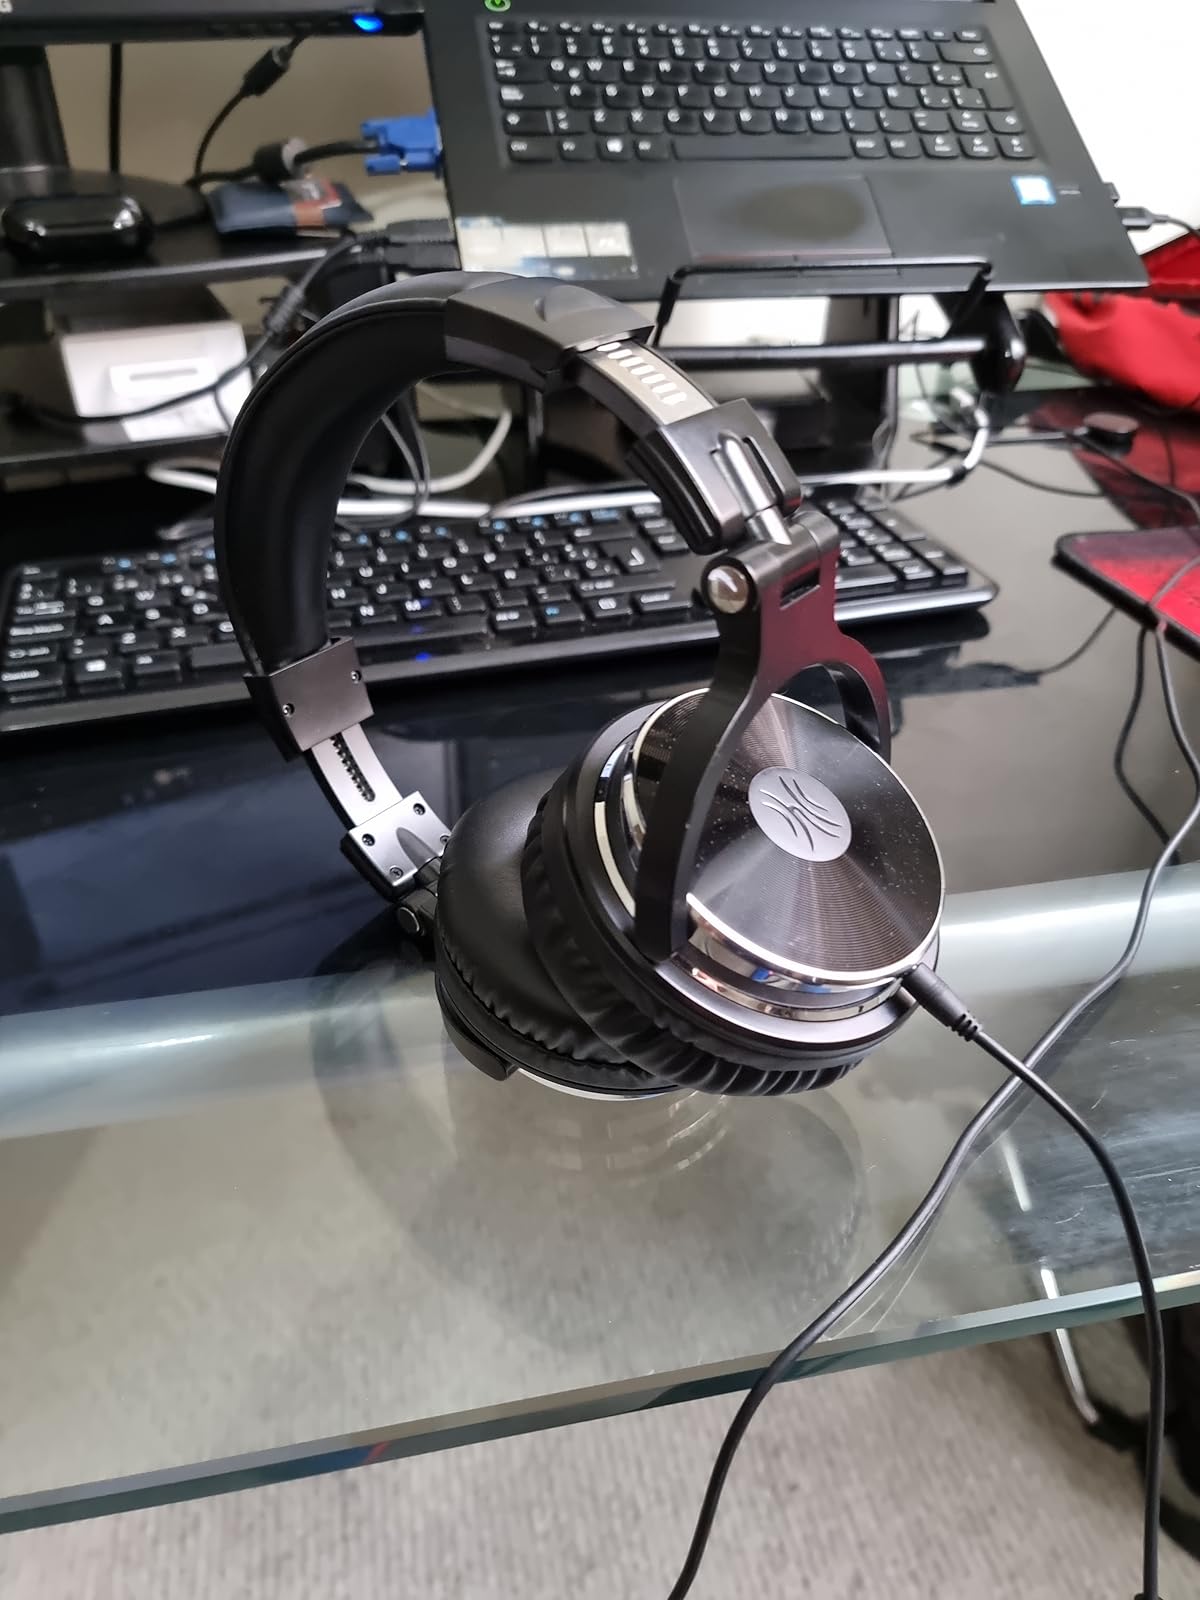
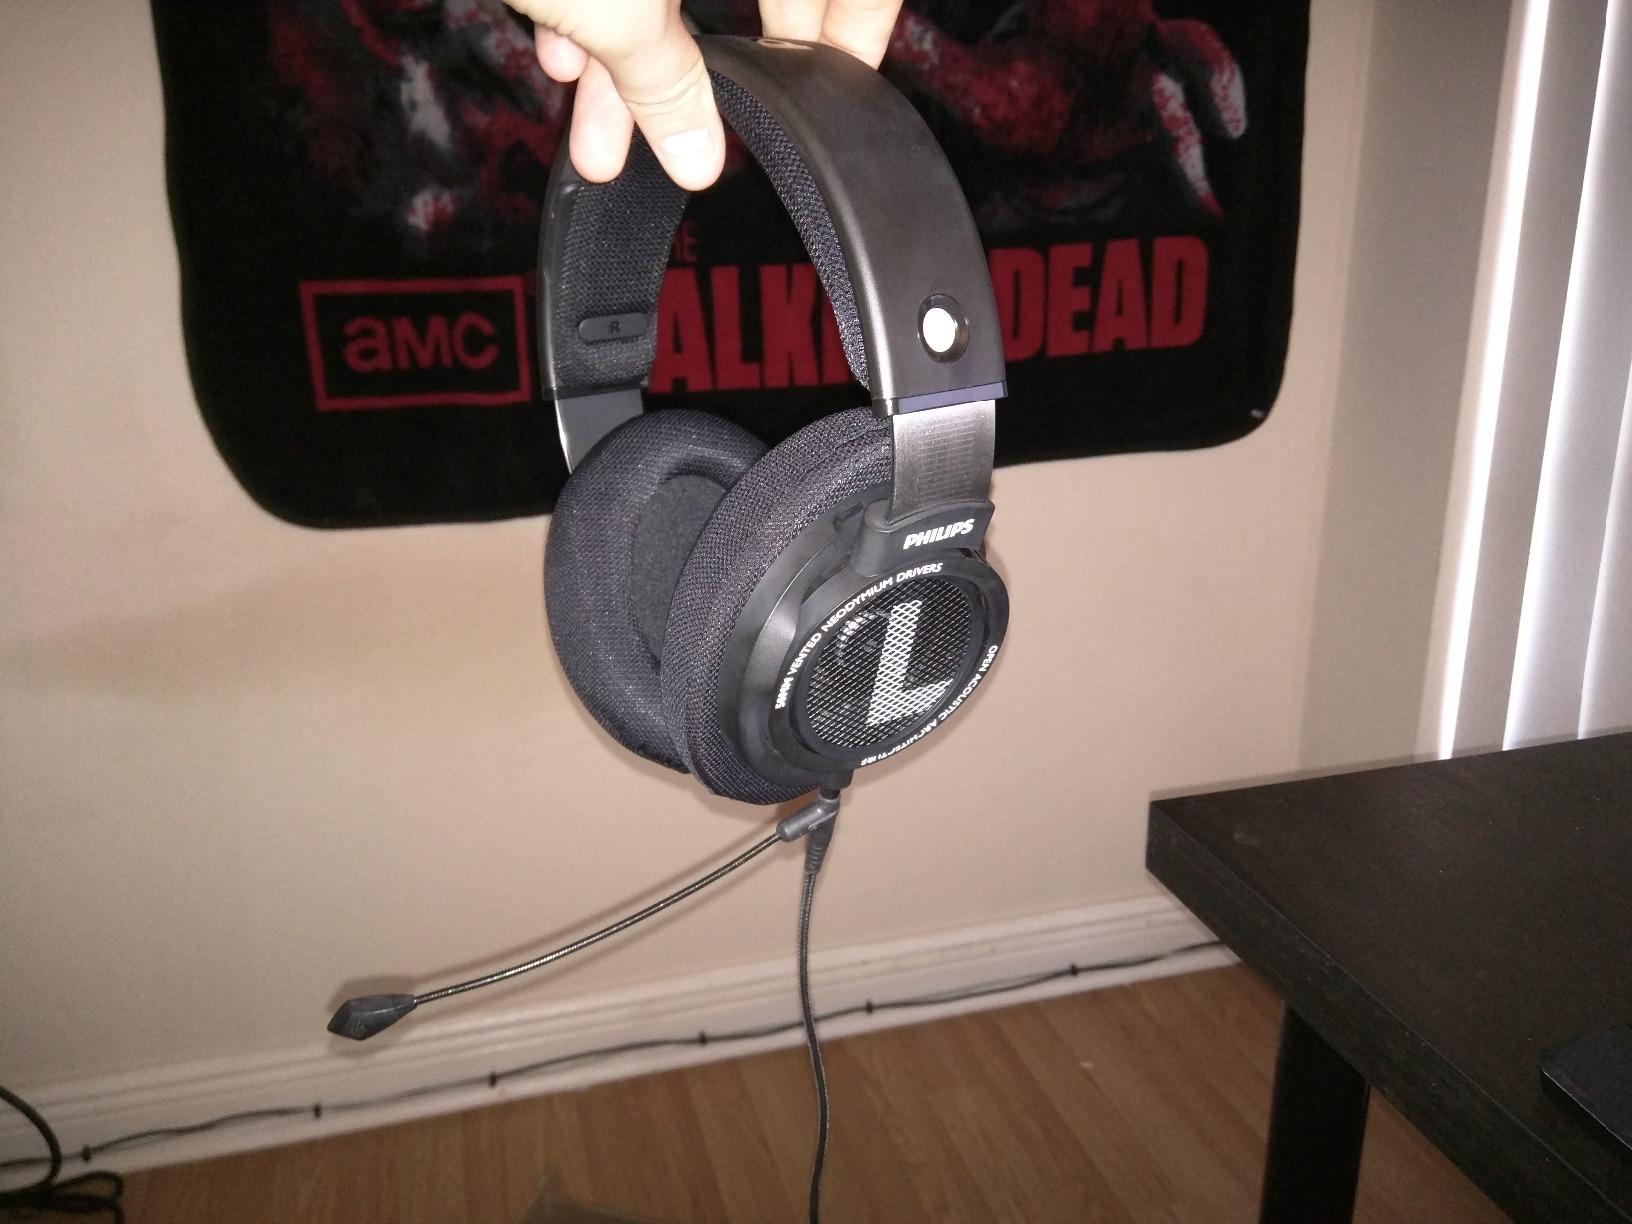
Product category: headphones
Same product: no